Joseph Jenckes Sr.

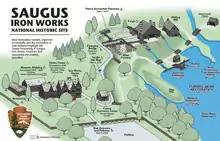
Map of the partially restored Saugus Iron Works

Between and , Joseph Jenckes worked as a sword cutler at Benjamin Stone's sword factory at Hounslow, Middlesex, which is about 14 miles west of St. Ann Blackfriars.